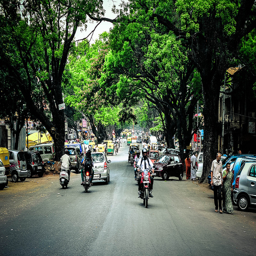
A large number of men riding on small sized motorcycles along with several small vehicles traveling a road.
a road with bikers and cars driving down under some trees
A group of motorcycle riders traveling down a shaded street.
MOTORCYCLES, CARS, AND PEOPLE OUT AND ABOUT ON THE STREET
View of a street with several motorcycles and cars